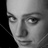
Emotion: neutral